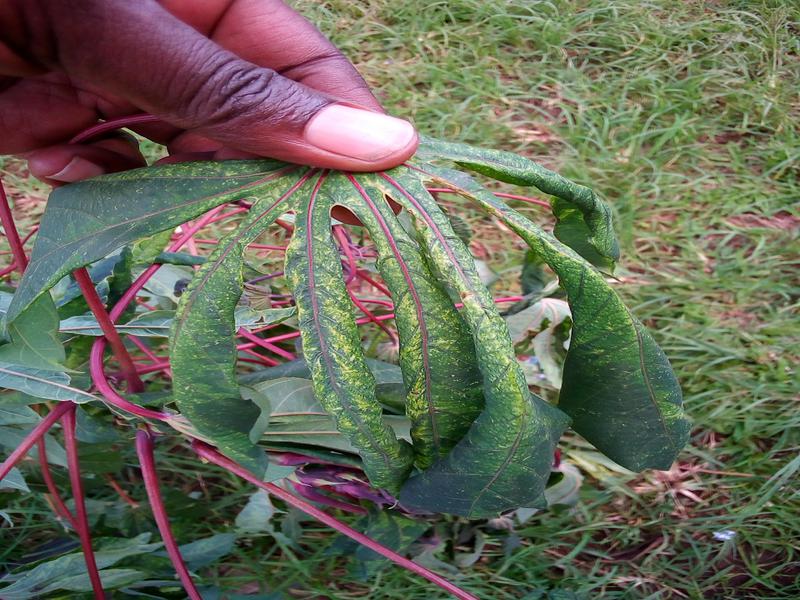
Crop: cassava
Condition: green_mottle